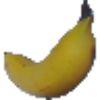
Label: Banana 1